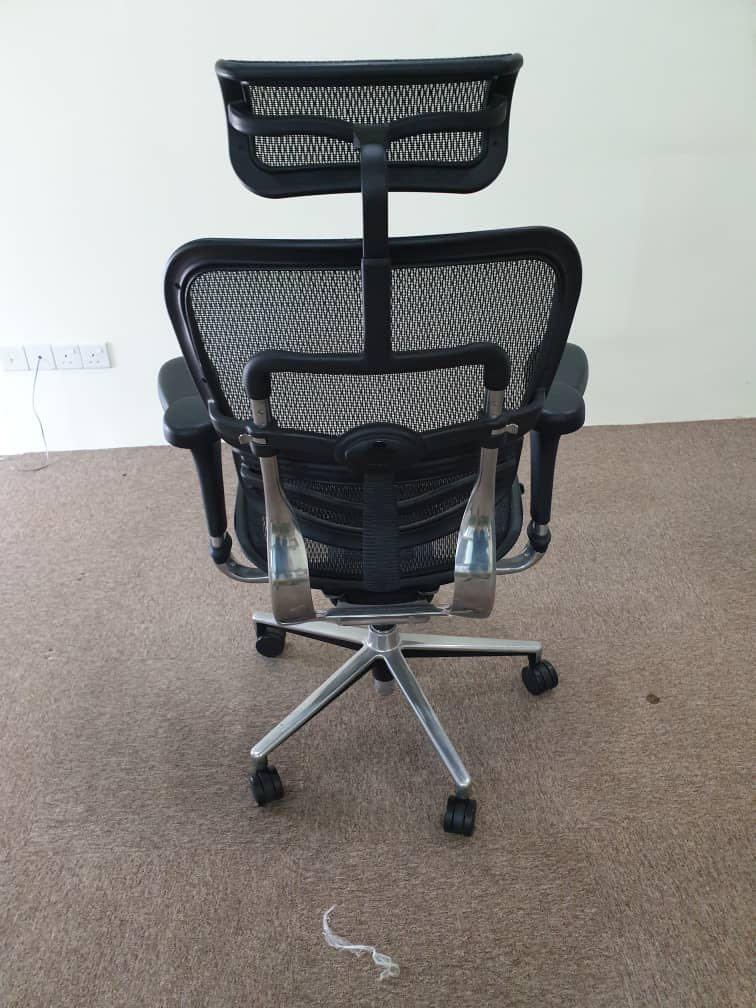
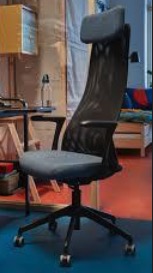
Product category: items_chair
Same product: no